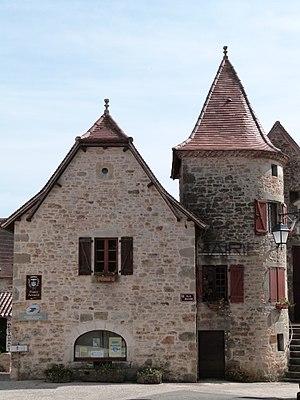
Mairie située place Gaillarde